Central Oklahoma

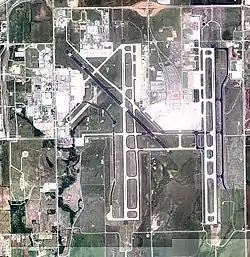
Will Rogers World Airport, 2006

Will Rogers World Airport in Oklahoma City is the primary airport of the region and the busiest in the state. The airport has one terminal with 17 gates, but is in the process of expansion. Wiley Post Airport in Bethany and Max Westheimer Airport in Norman serve as reliever airports for Will Rogers Airport. The region is also home to Tinker Air Force Base, the largest military air depot in the nation; Clarence E. Page Municipal Airport, a city-owned public use airport in Canadian County, Oklahoma; and Sundance Airpark, a privately owned public use airport in Canadian County.